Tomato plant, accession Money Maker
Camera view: horizontal (90 deg, fisheye); turntable rotation: 60 degrees
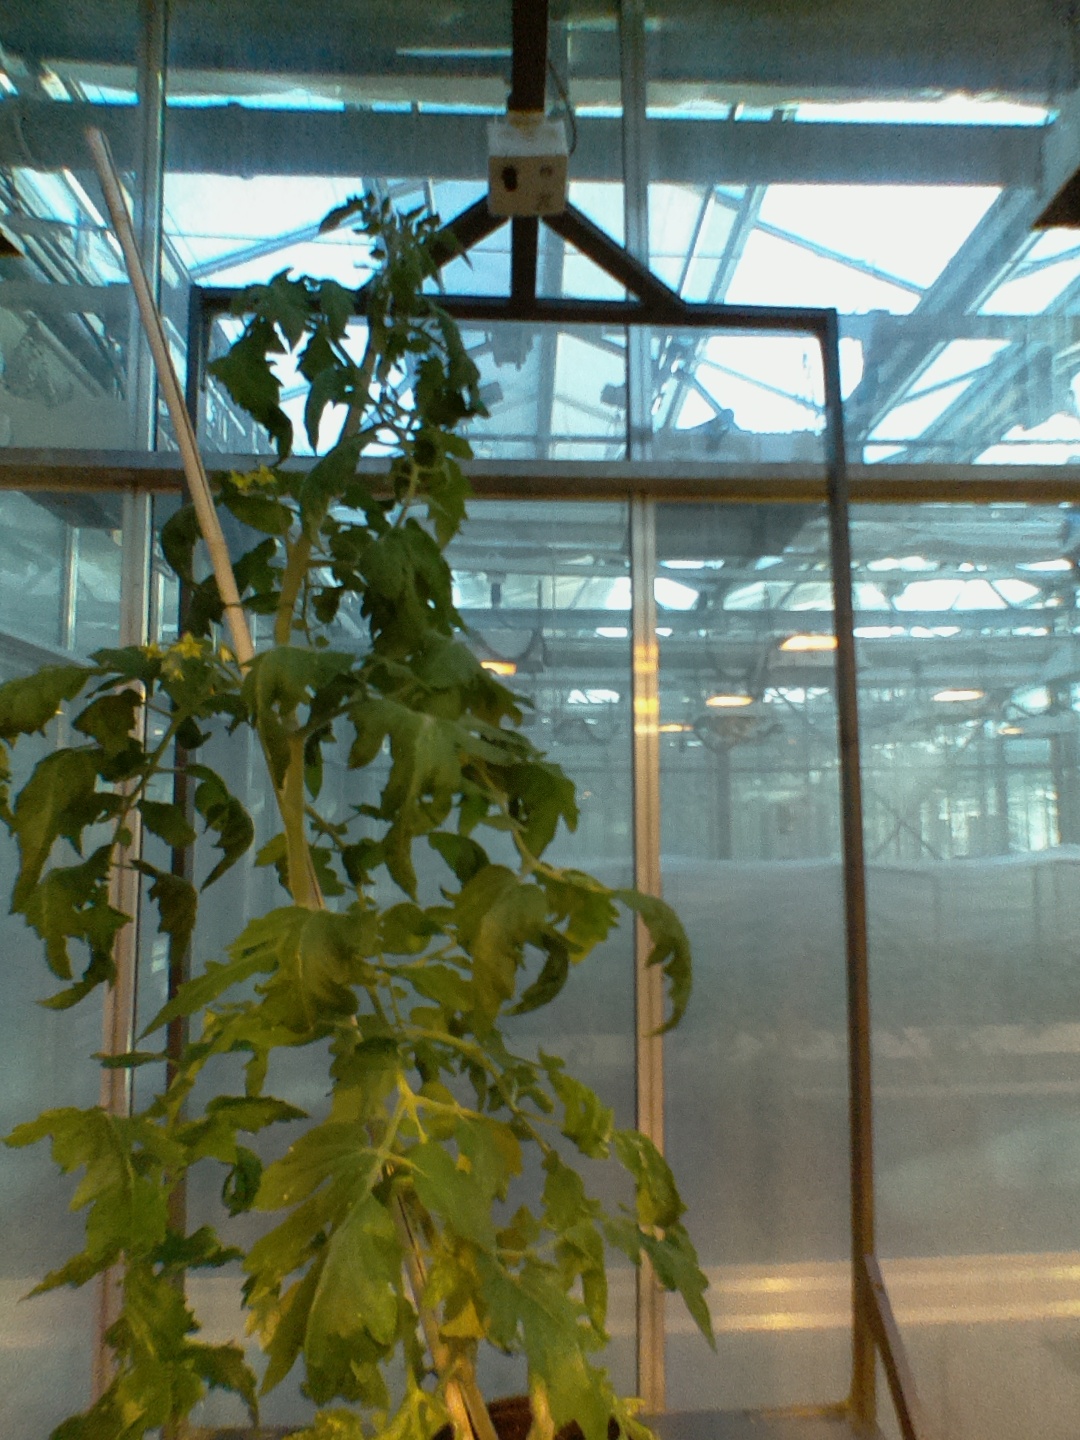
BBCH growth stage 70: Fruits at the main stem or branches visibles